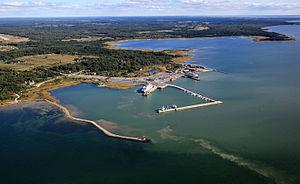
Le port de Rohuküla, dans la commune estonienne de Ridala.